Andrew White Tuer

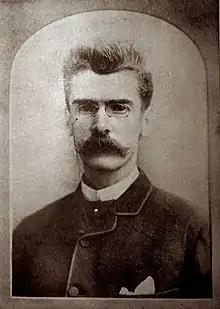

Andrew White Tuer (1838–1900) was a British publisher, writer and printer.